Théophile Lybaert

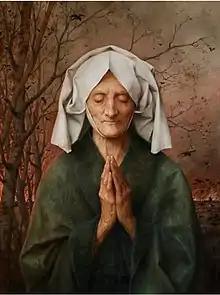
"Old Flanders"

Théophile enrolled in 1862 at the Royal Academy of Fine Arts of Ghent where the studied under the Belgian history painter Théodore-Joseph Canneel. He was a brilliant student and won a number of prizes including for real life drawing and anatomy. He exhibited for the first time in 1868 at the triennial salon of Ghent. His work representing Christ was not well received. In order to gain his livelihood, Lybaert painted trivial portraits and genre scenes for the American export market.